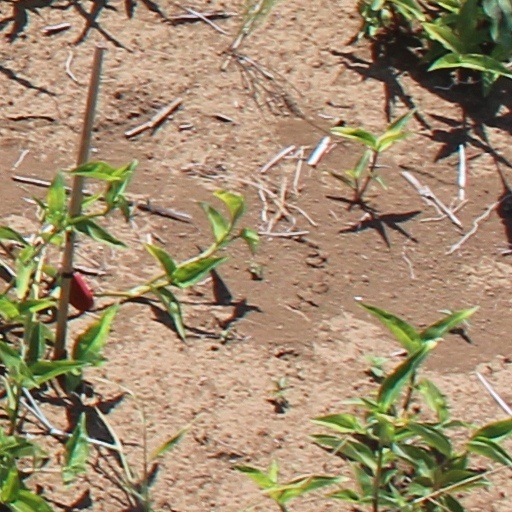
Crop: wheat